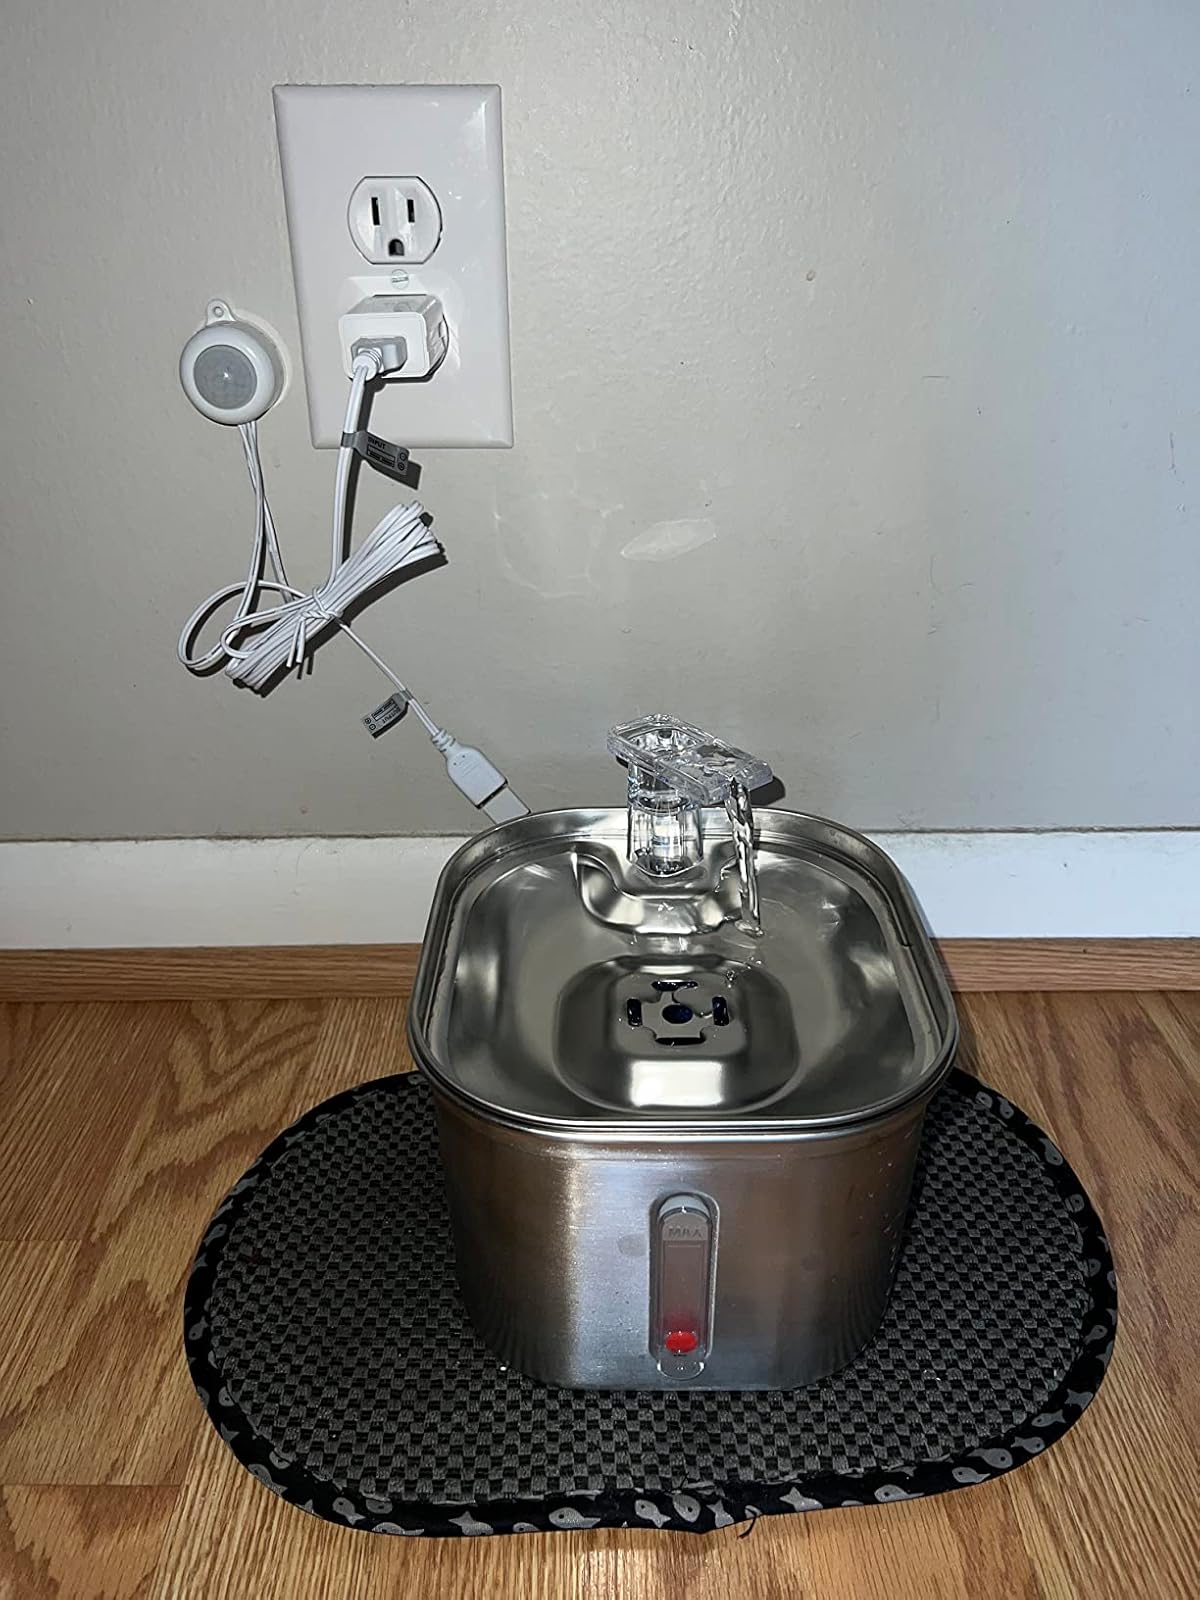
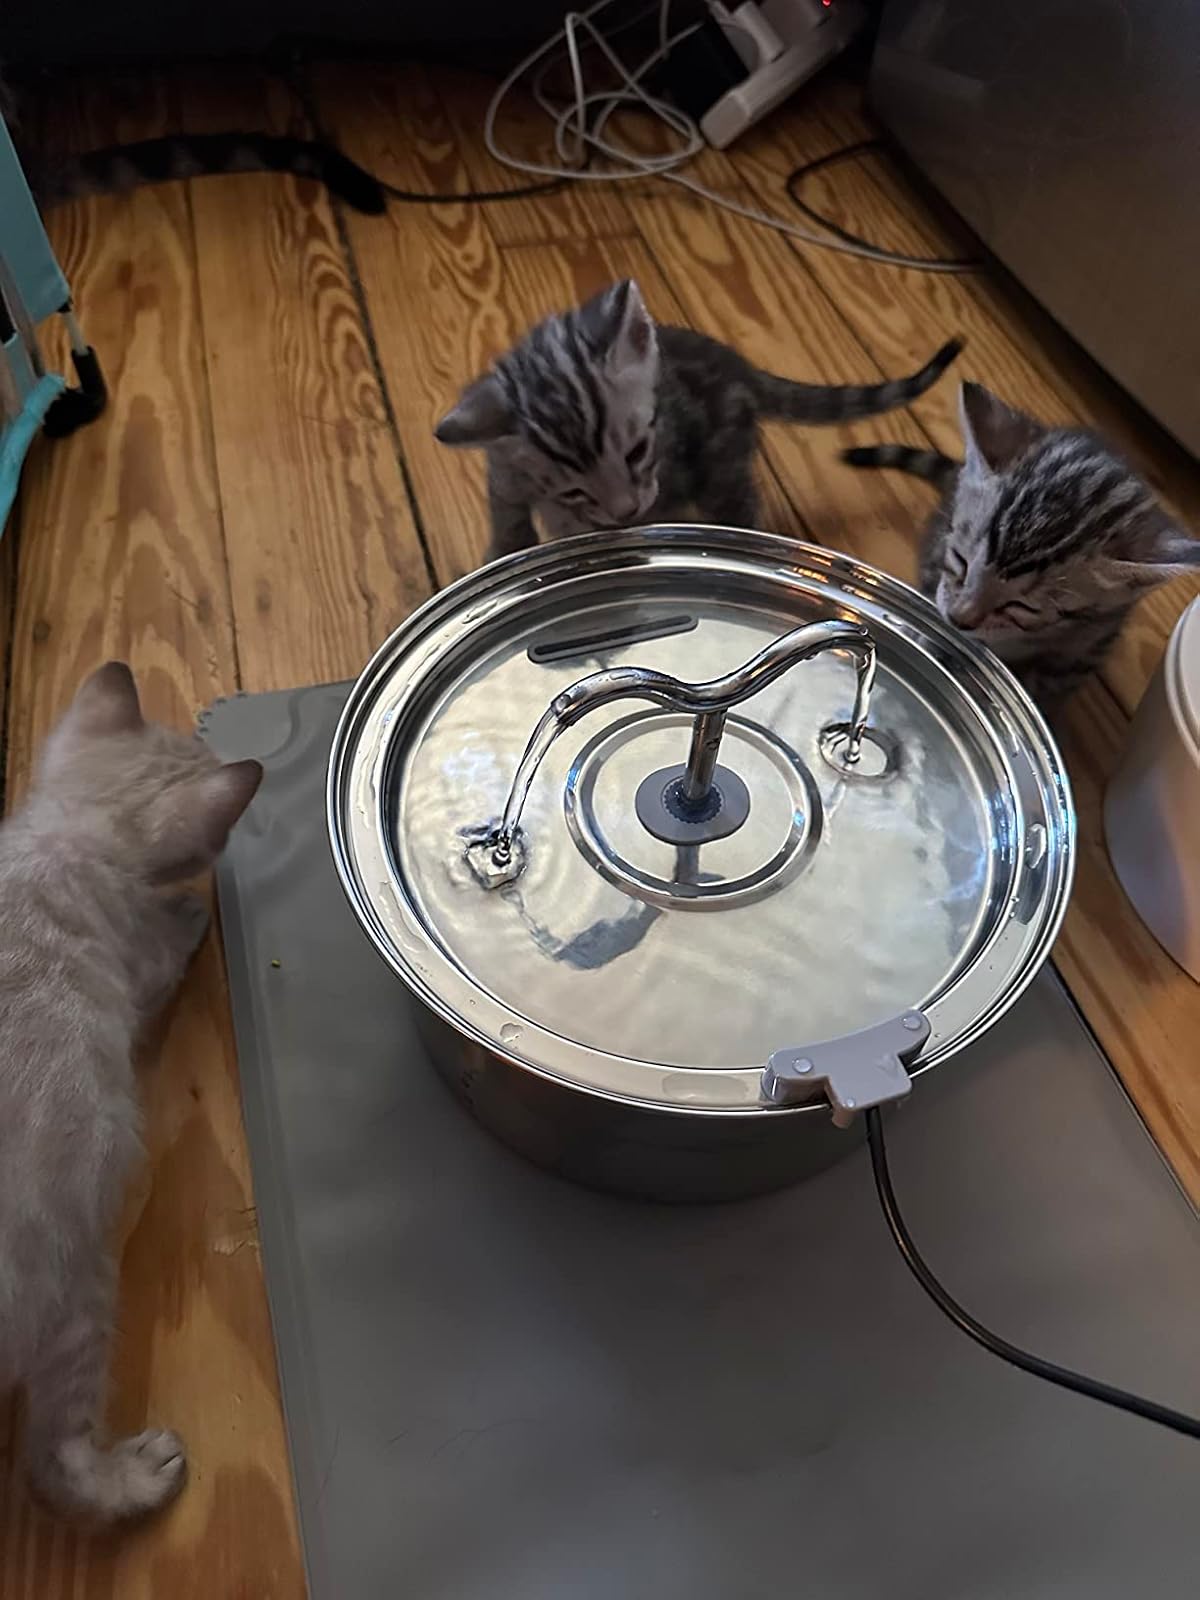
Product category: items_bowl
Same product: no